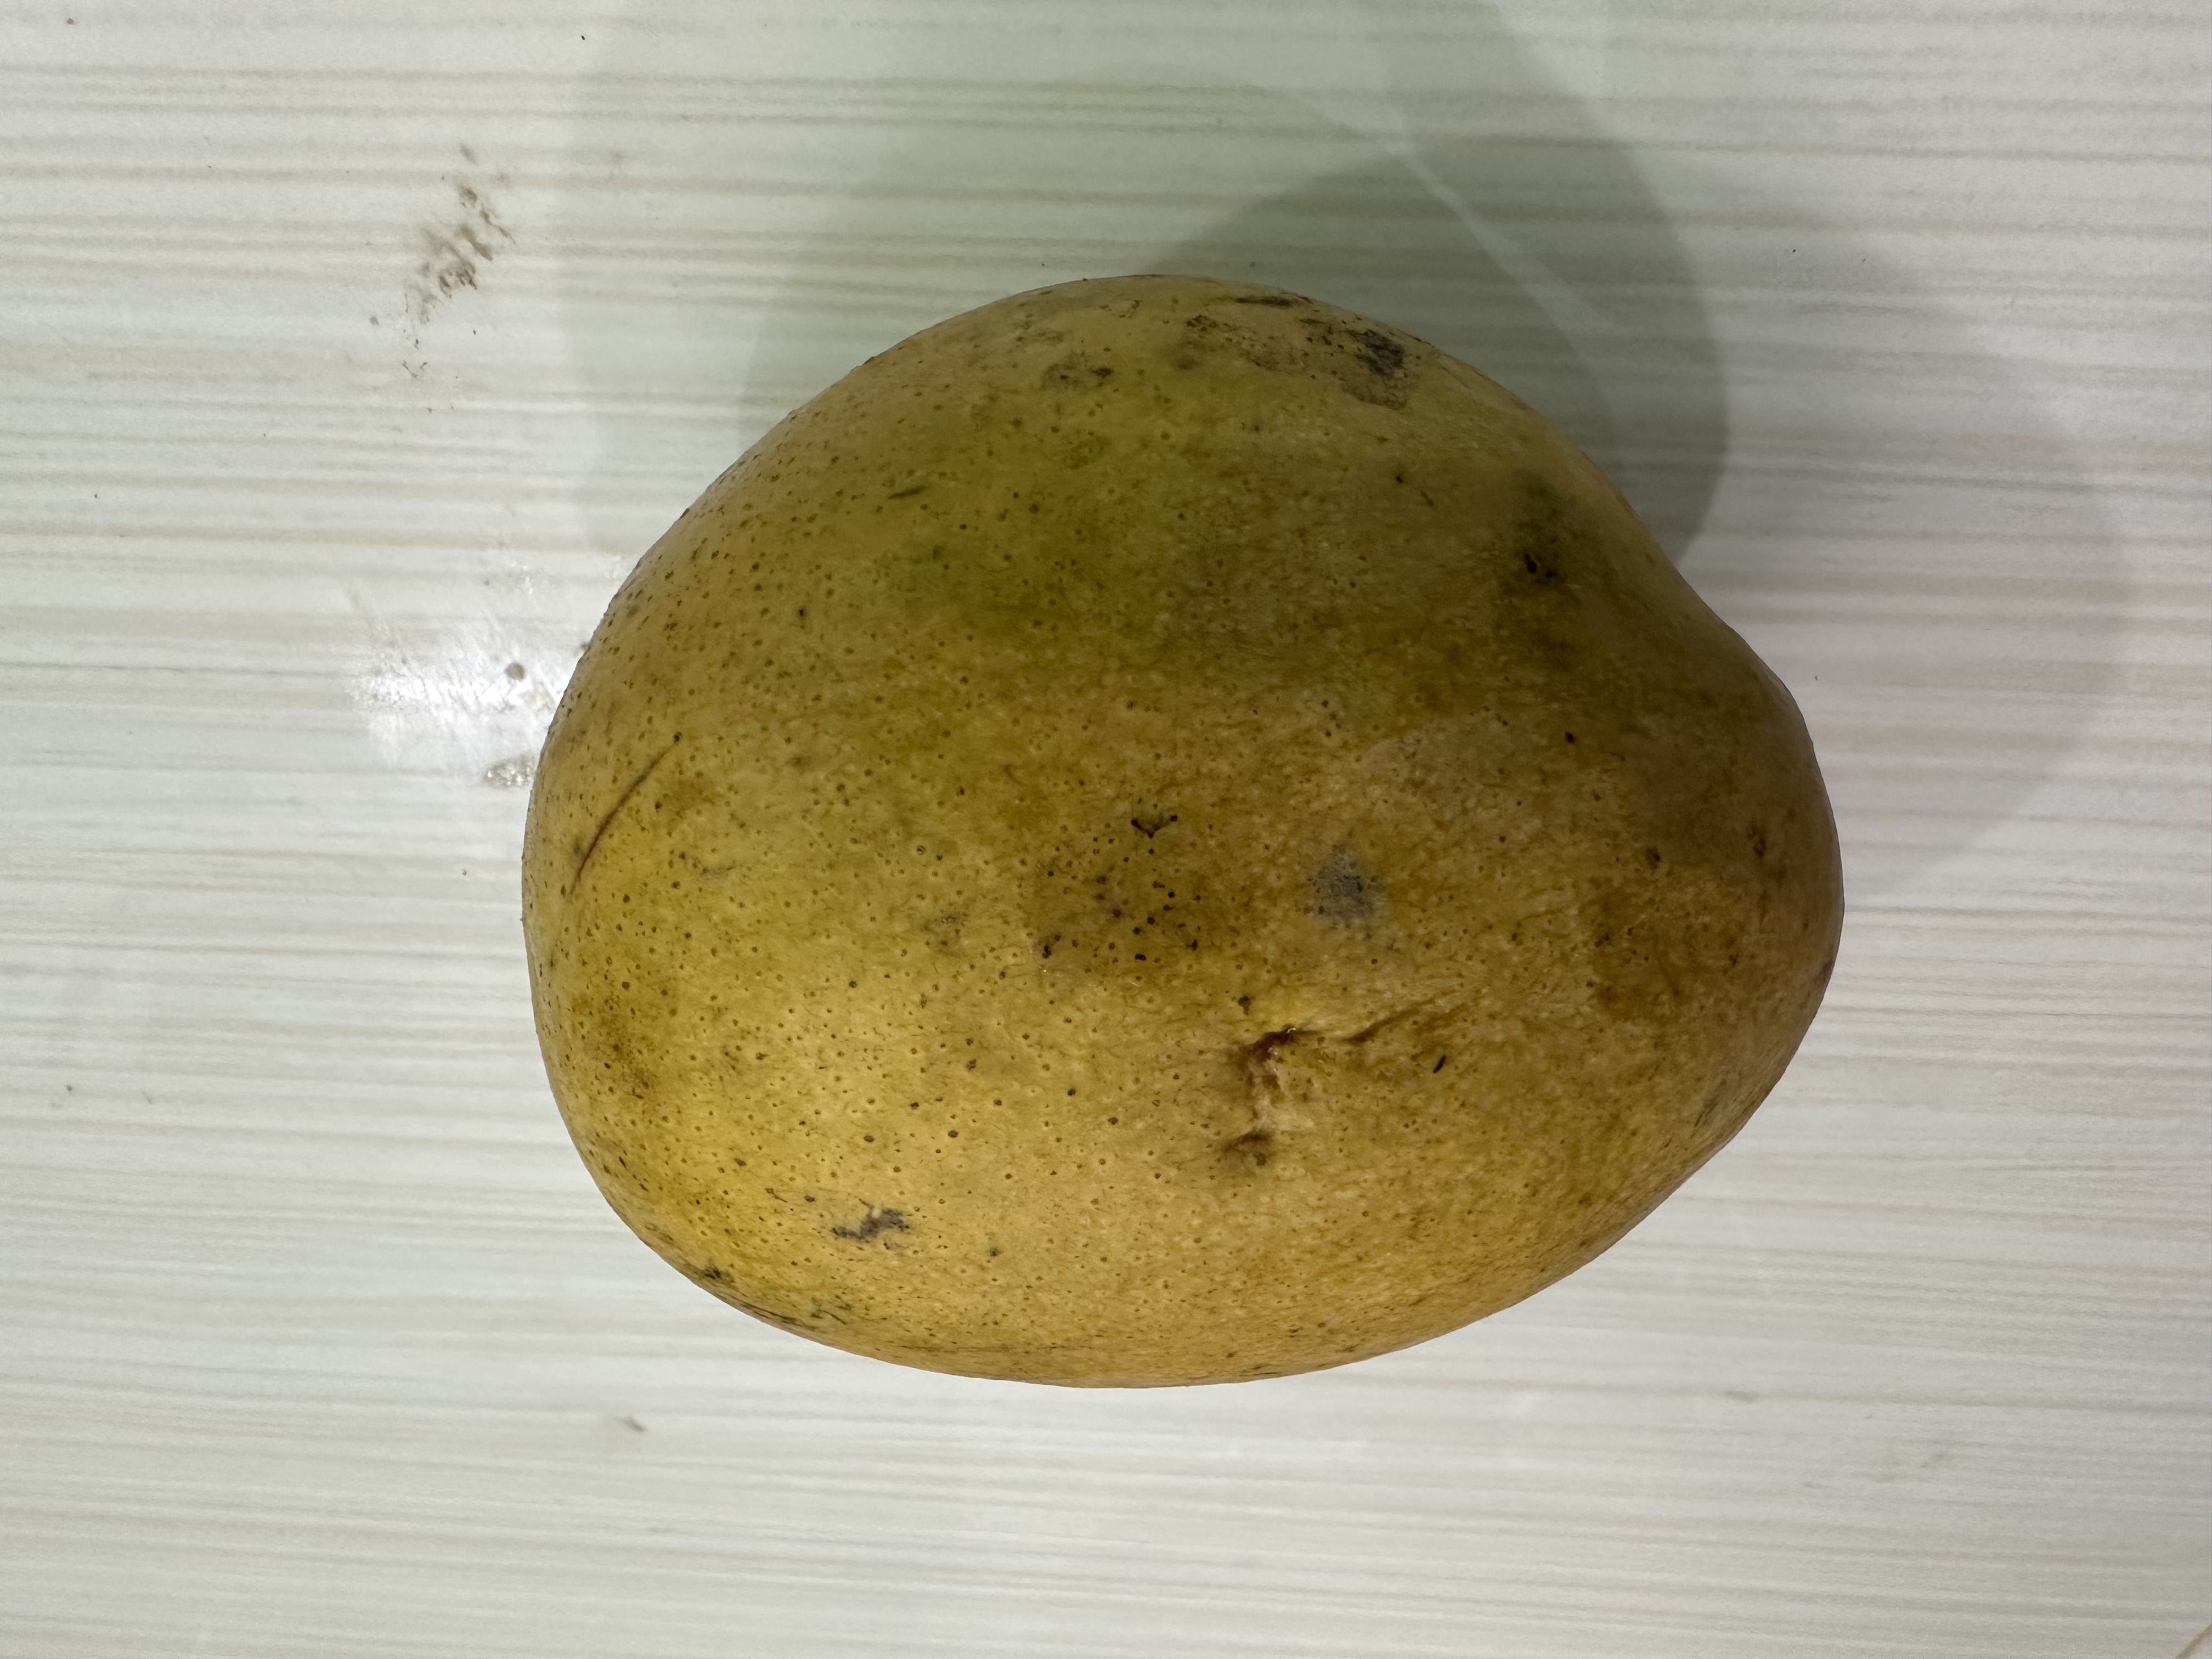
Mango variety: Nilambori